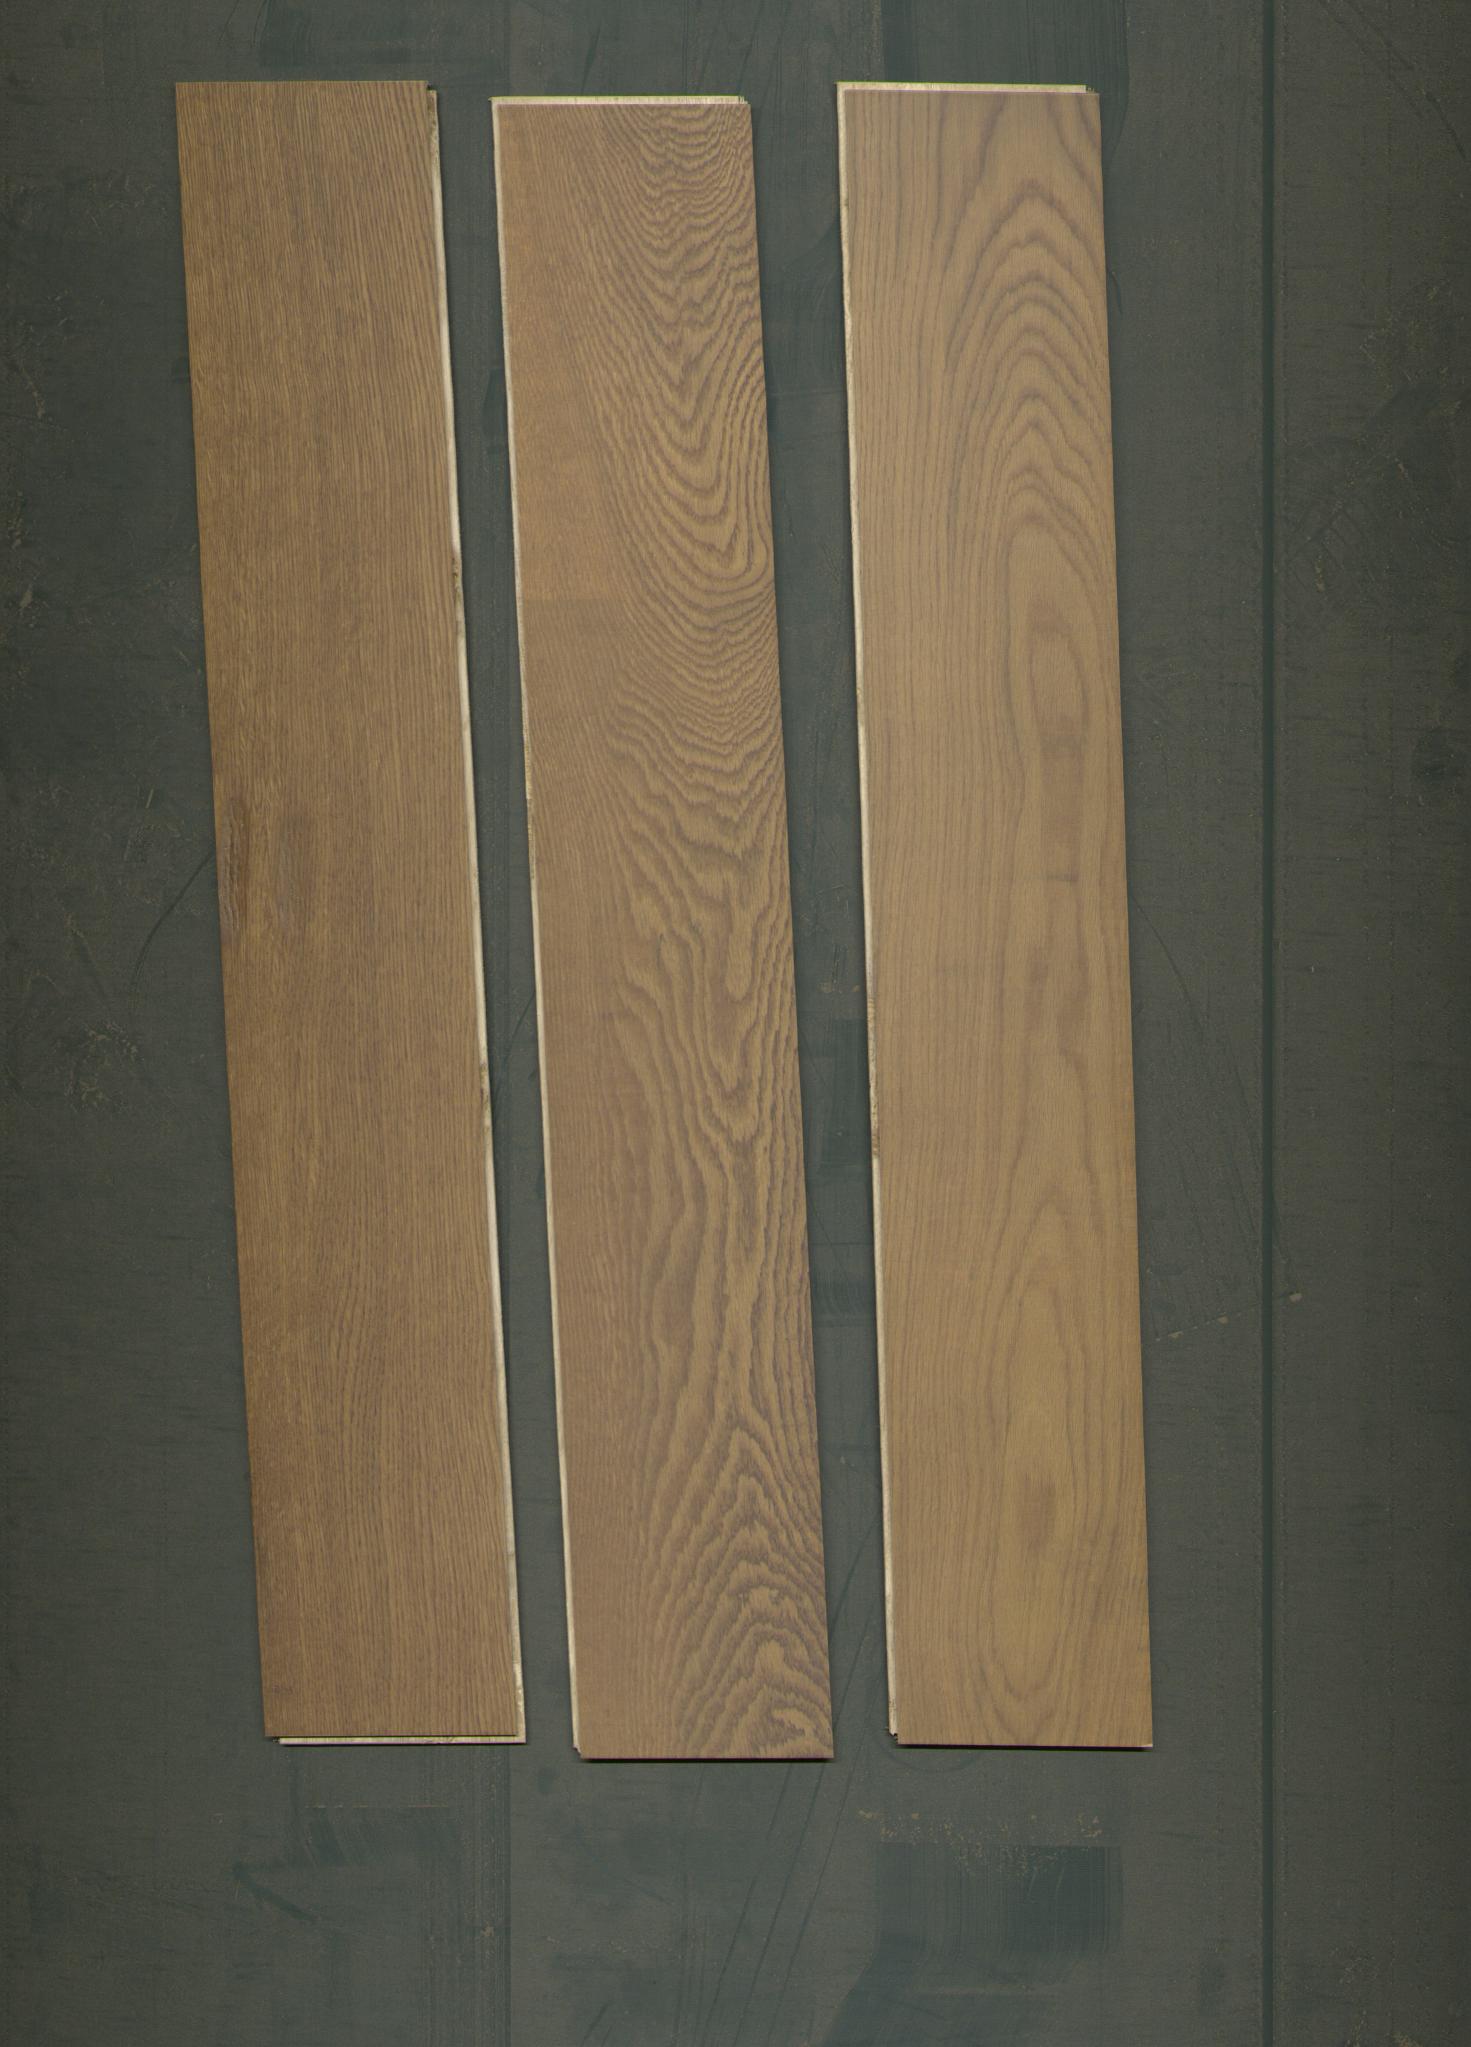
Label: mixers